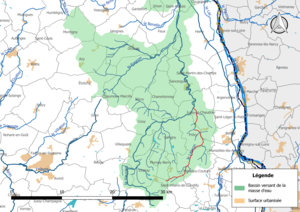
Carte de la masse d'eau «
Le Liseron est un cours d'eau français qui coule dans le département du Cher. C'est un affluent de la Vauvise en rive droite et donc un sous-affluent de la Loire.